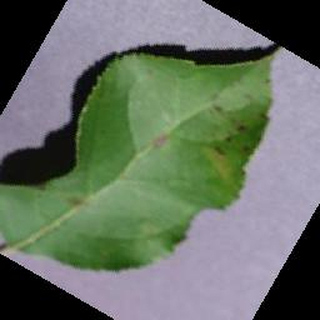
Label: apple_apple_scab